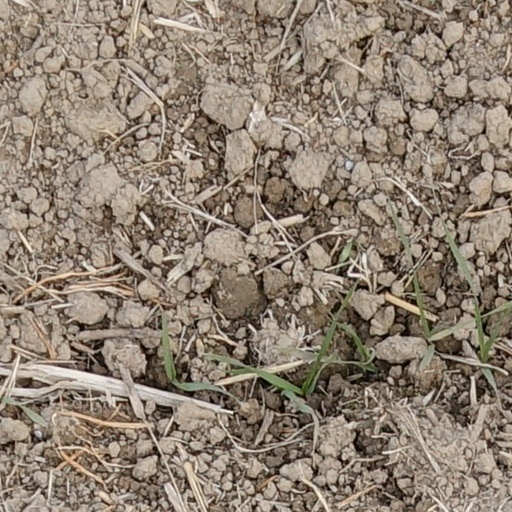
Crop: wheat